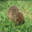
Label: shrew